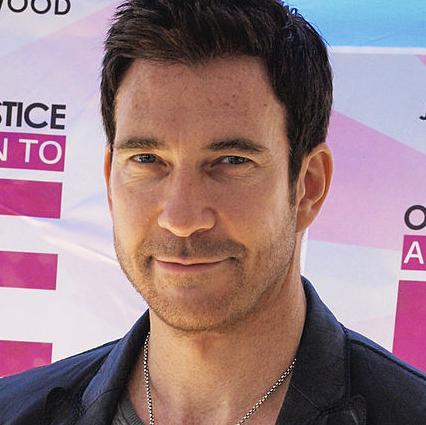
Age: 52